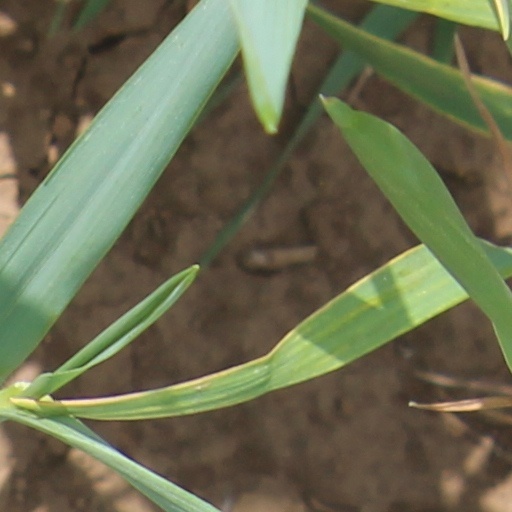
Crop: wheat